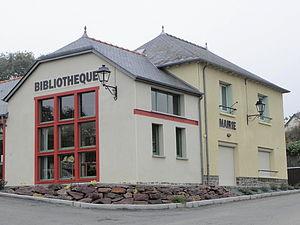
Mairie de La Nouaye (35).
La Nouaye est une commune française située dans le département d'Ille-et-Vilaine en Région Bretagne.